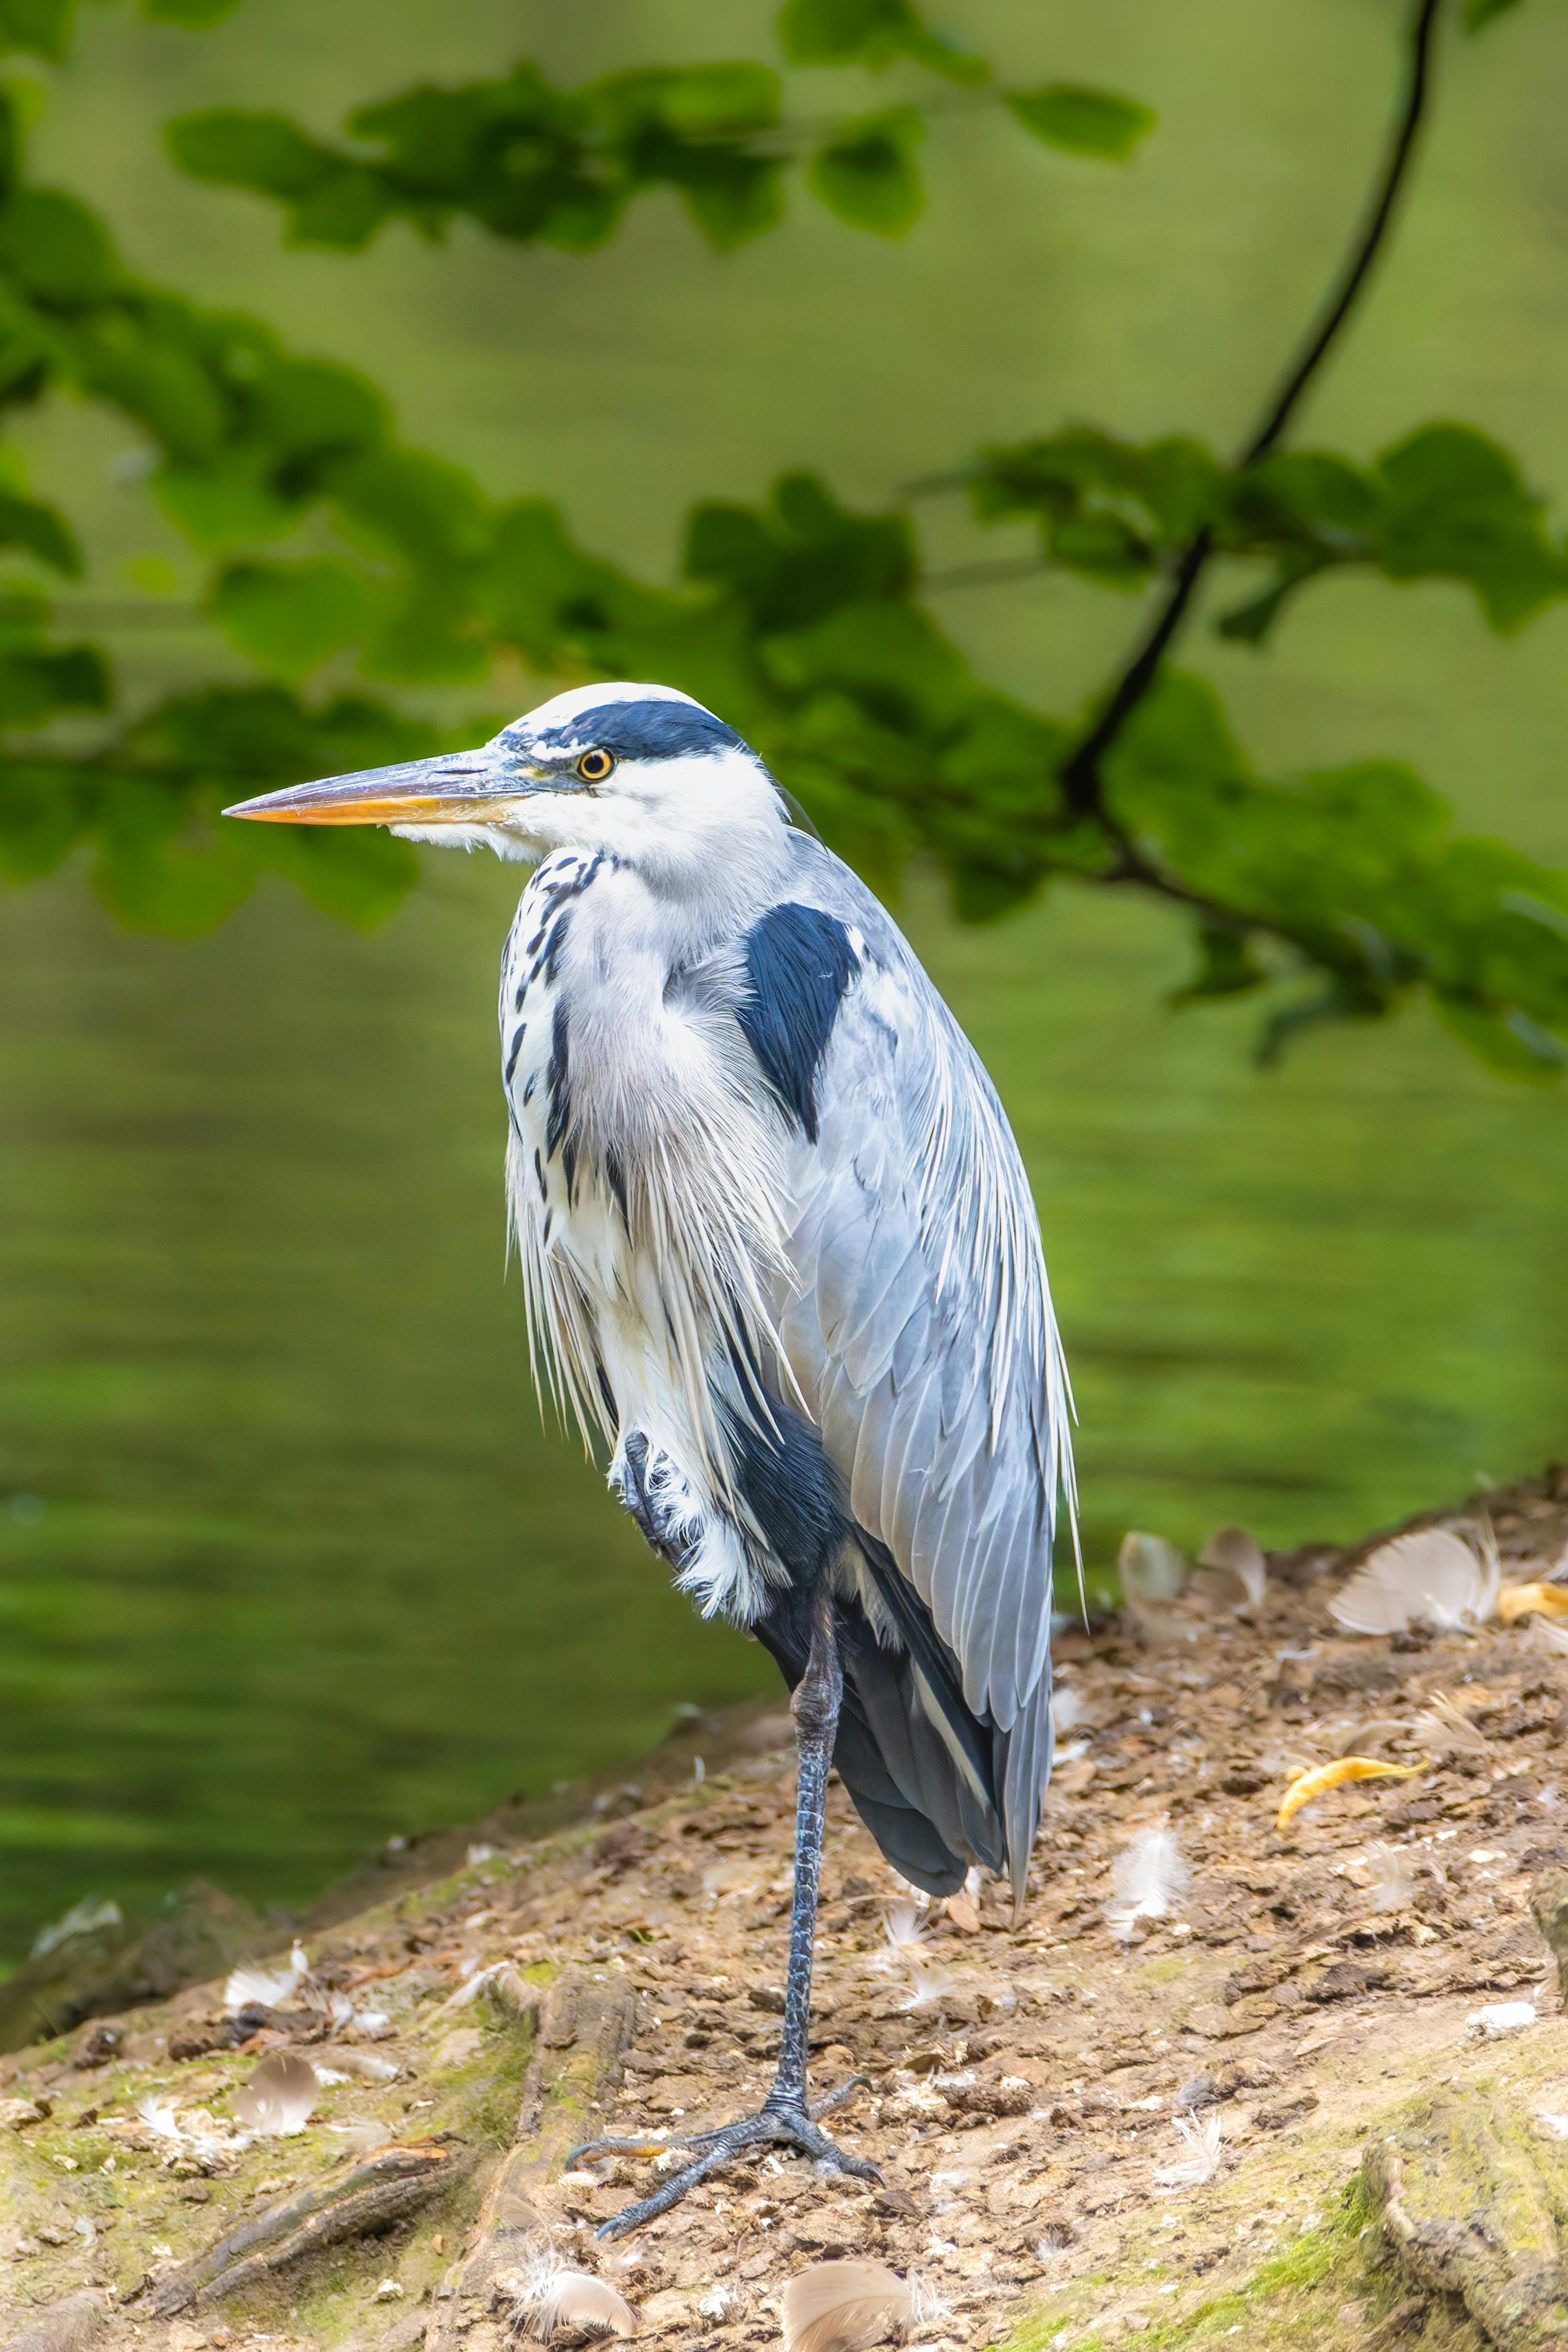
bird, beak, water, feather, great heron, heron, event, plant, nature reserve, wing, great blue heron, electric blue, wildlife, crane like bird